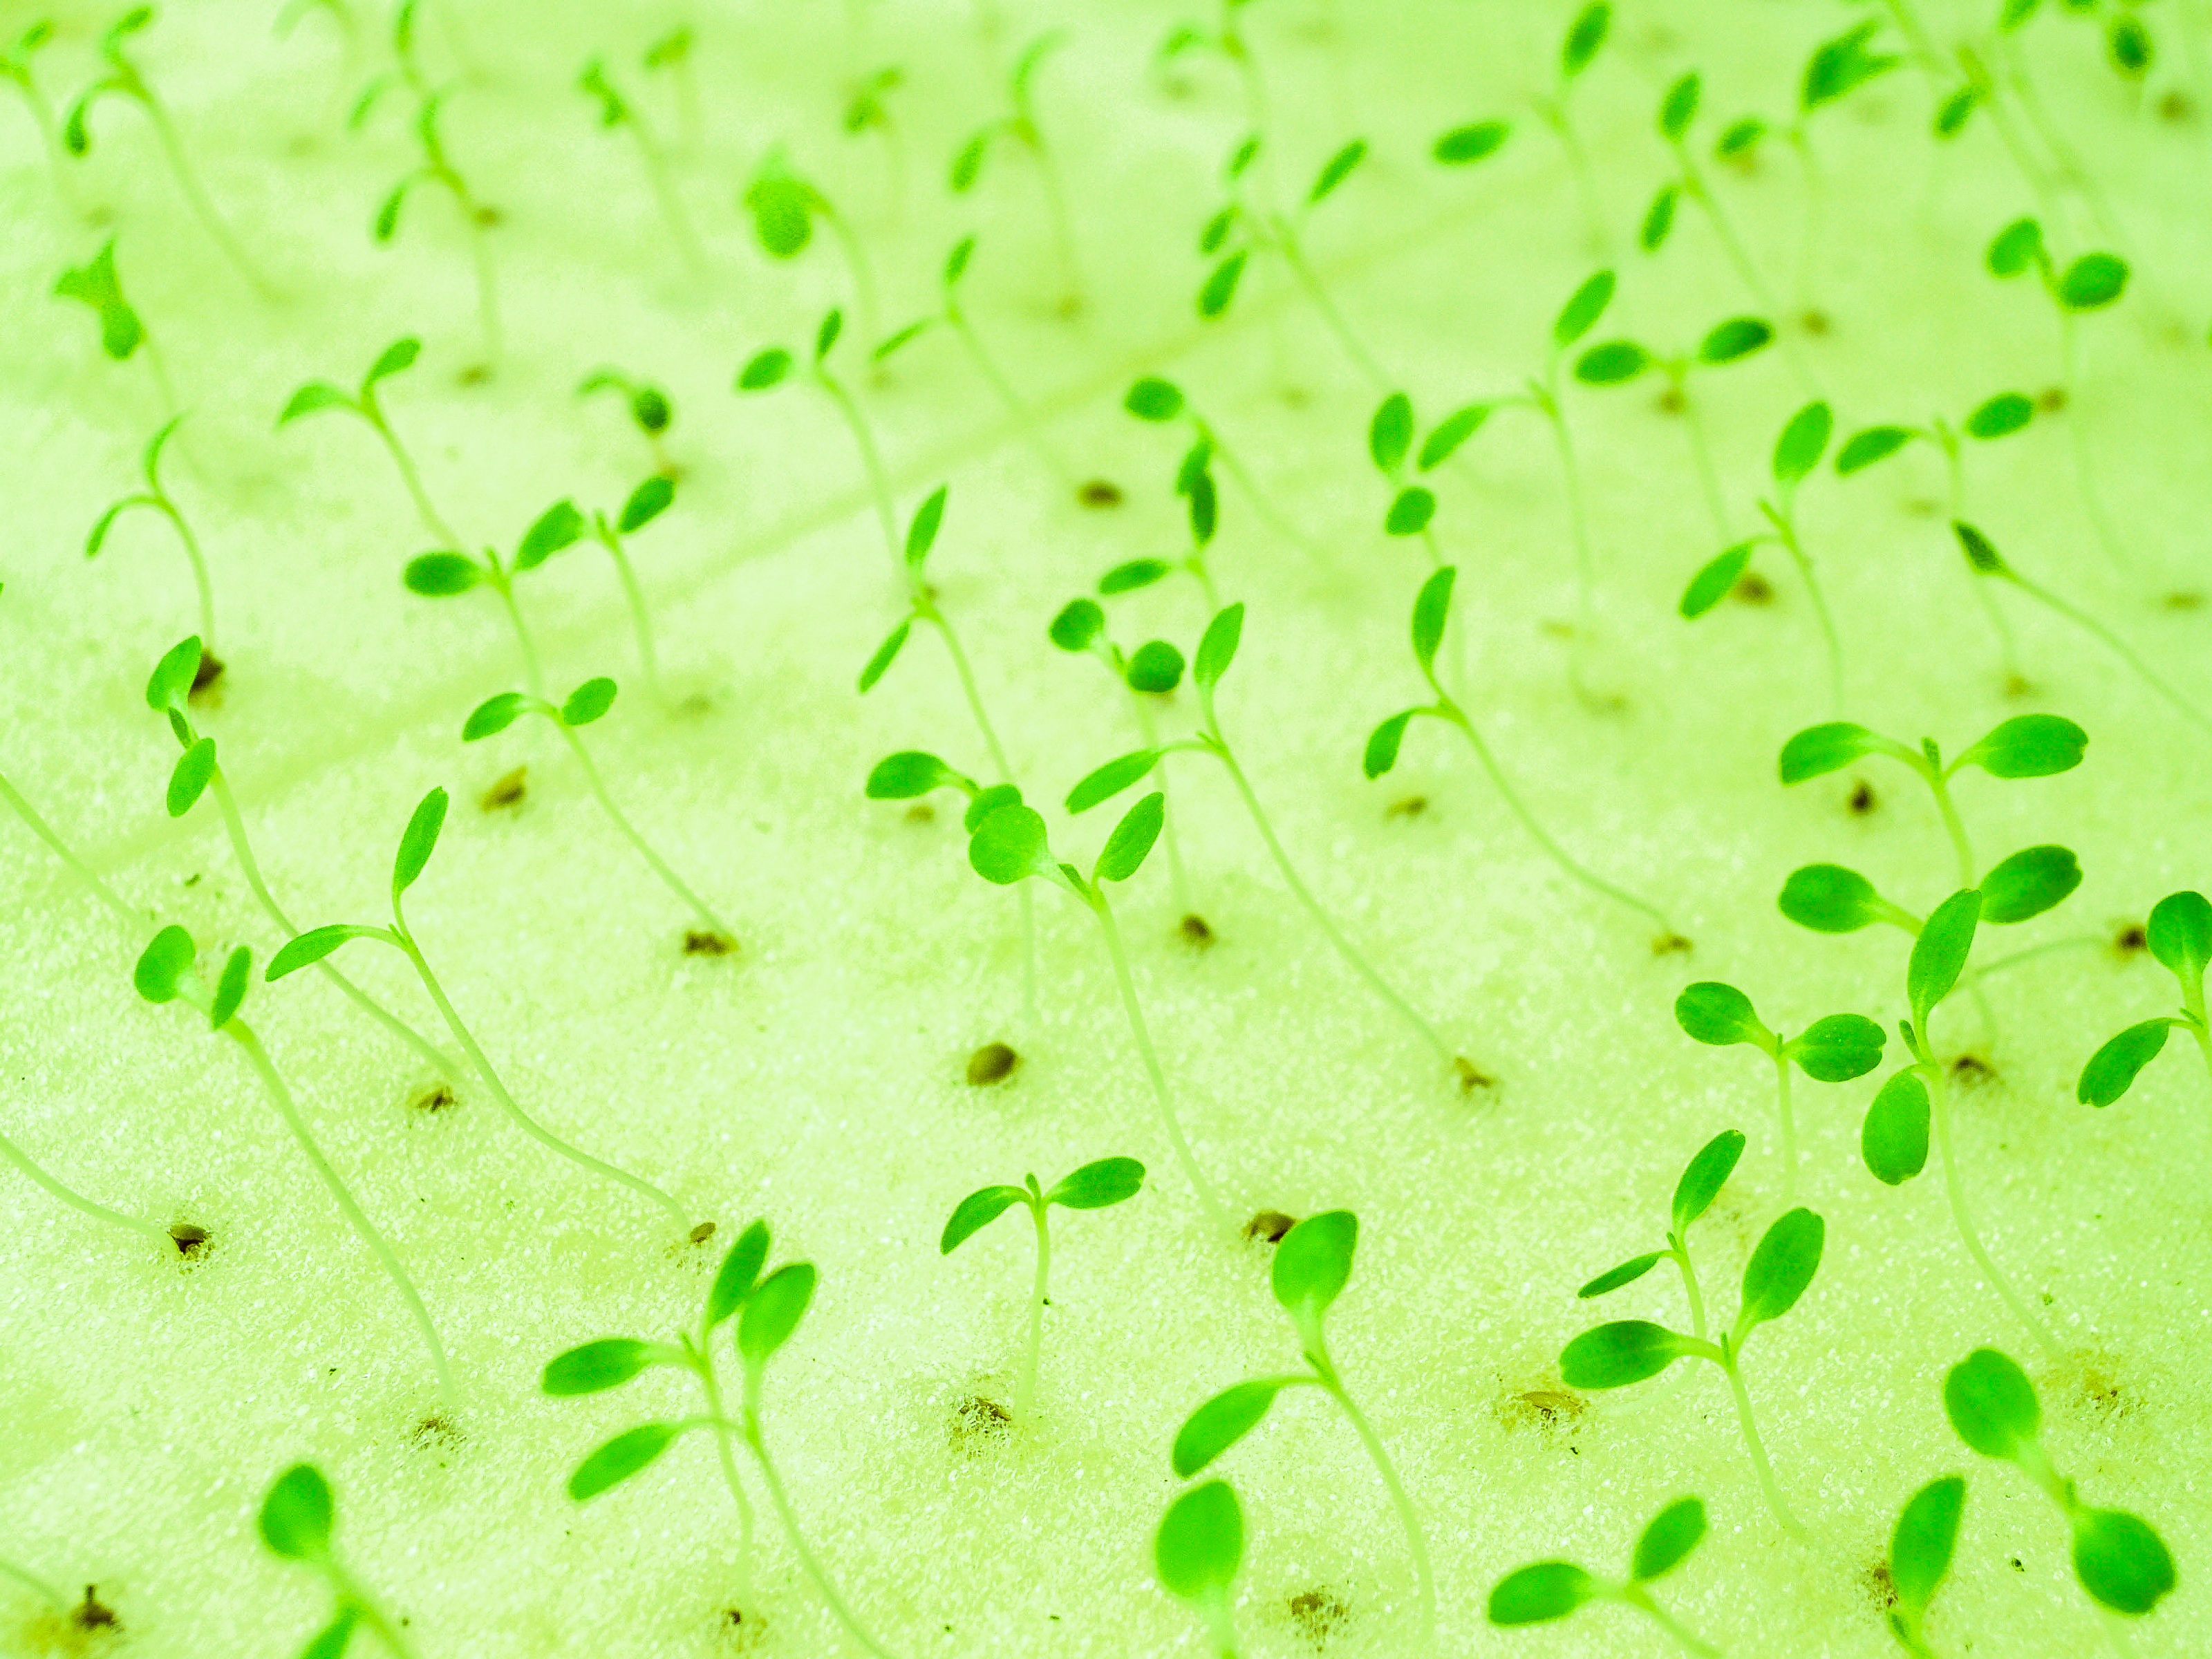
farm, green, food, hydroponic, agriculture, garden, organic, vegetable, water, fresh, plant, leaf, growth, healthy, cultivation, technology, nature, grow, greenhouse, salad, lettuce, health, environment, industry, farming, modern, plantation, field, nutrition, background, organism, grass, macro photography, green algae, plant stem, computer wallpaper